Nairi Sedrakyan

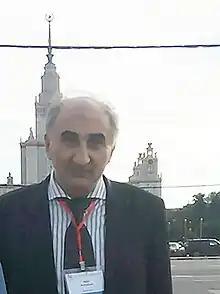
Sedrakyan in Moscow

Nairi Sedrakyan (born 1961 in Ninotsminda, USSR) is Erdős Award 2022 winner Armenian mathematician involved in national and international Olympiads, including American Mathematics Competitions (USA) and IMO, having been the president of the Armenian Mathematics Olympiads, the Leader of Armenian IMO Team, a jury member and problem selection committee member of the International Mathematical Olympiad, a jury member and problem selection committee member of the Zhautykov International Mathematical Olympiad (IZhO), a jury member and problem selection committee member of the International Olympiad of Metropolises, the president and organizer of the International Mathematical Olympiad Tournament of the Towns in the Republic of Armenia (1986-2013). He has also authored a large number of problems proposed in these Olympiads. The government of Armenia awarded the author the title of the best teacher of Armenia and he received a special gift from the Prime Minister. Nairi Sedrakyan's son Hayk Sedrakyan is also a professional mathematician and former IMO competitor.